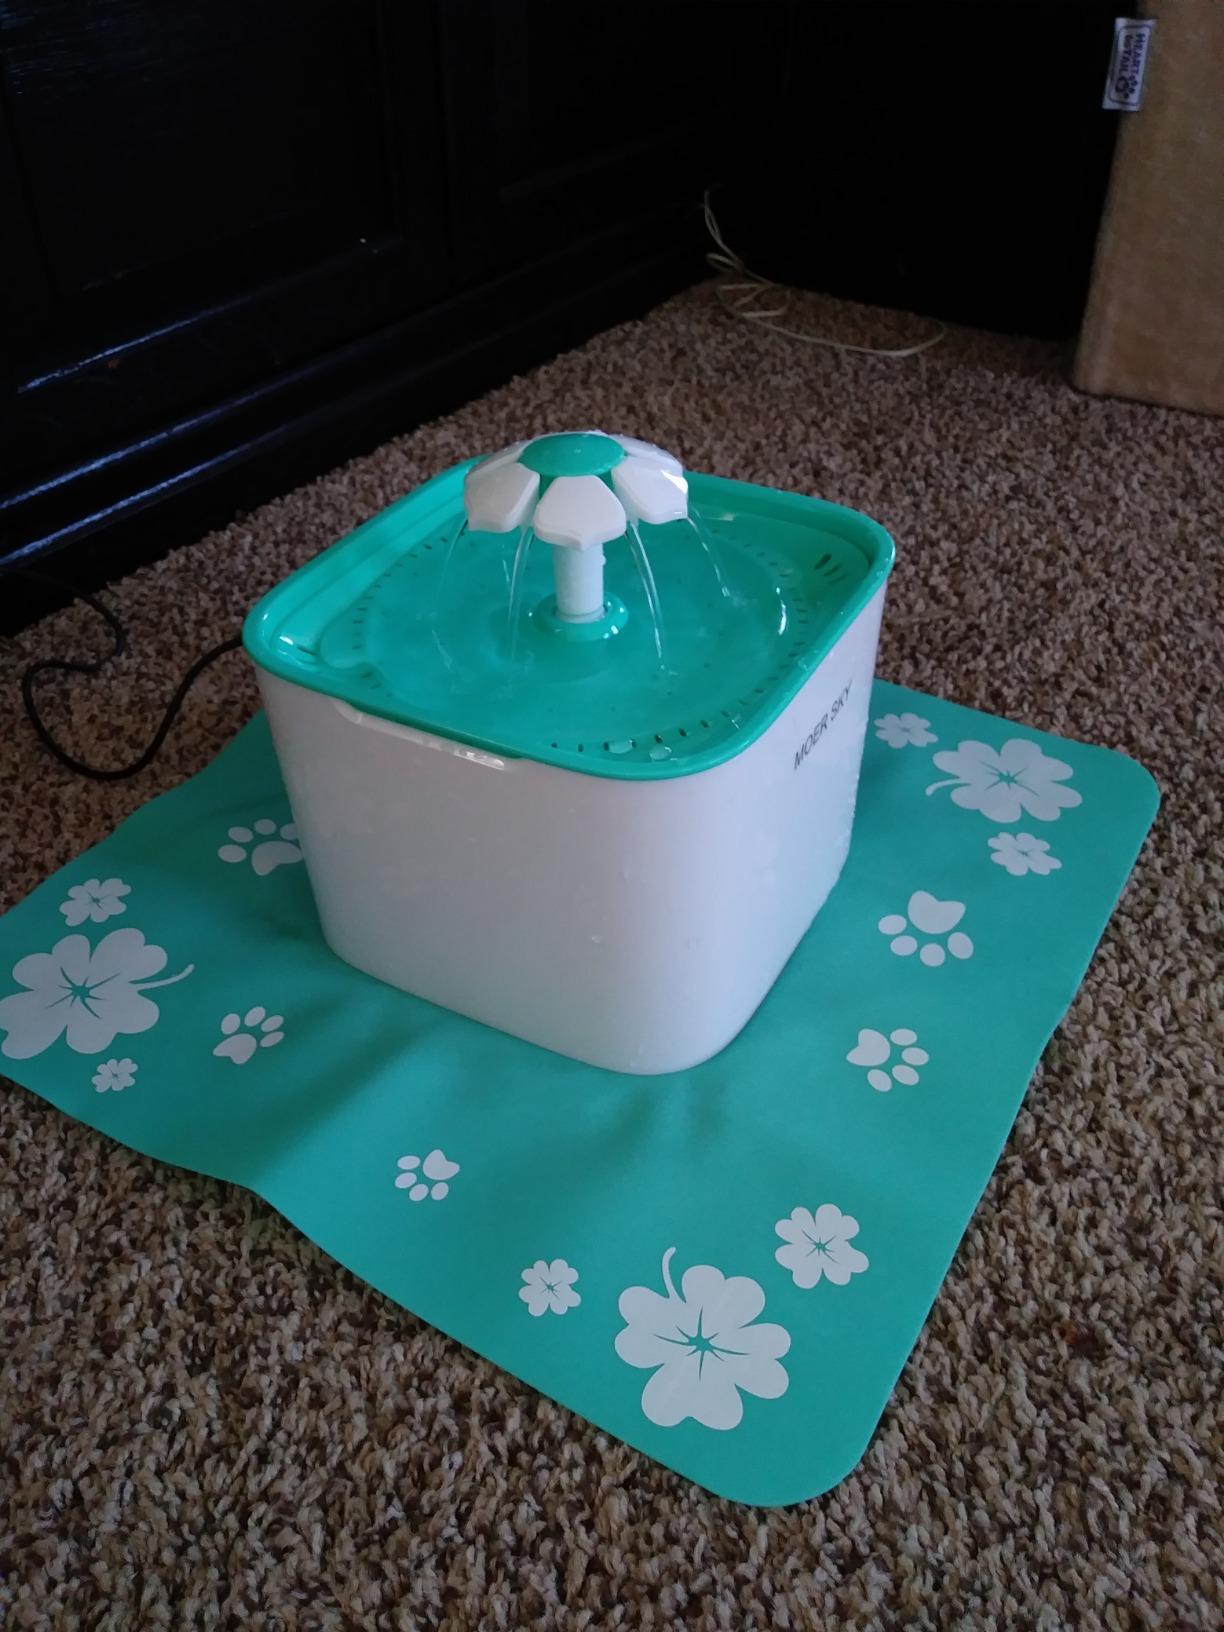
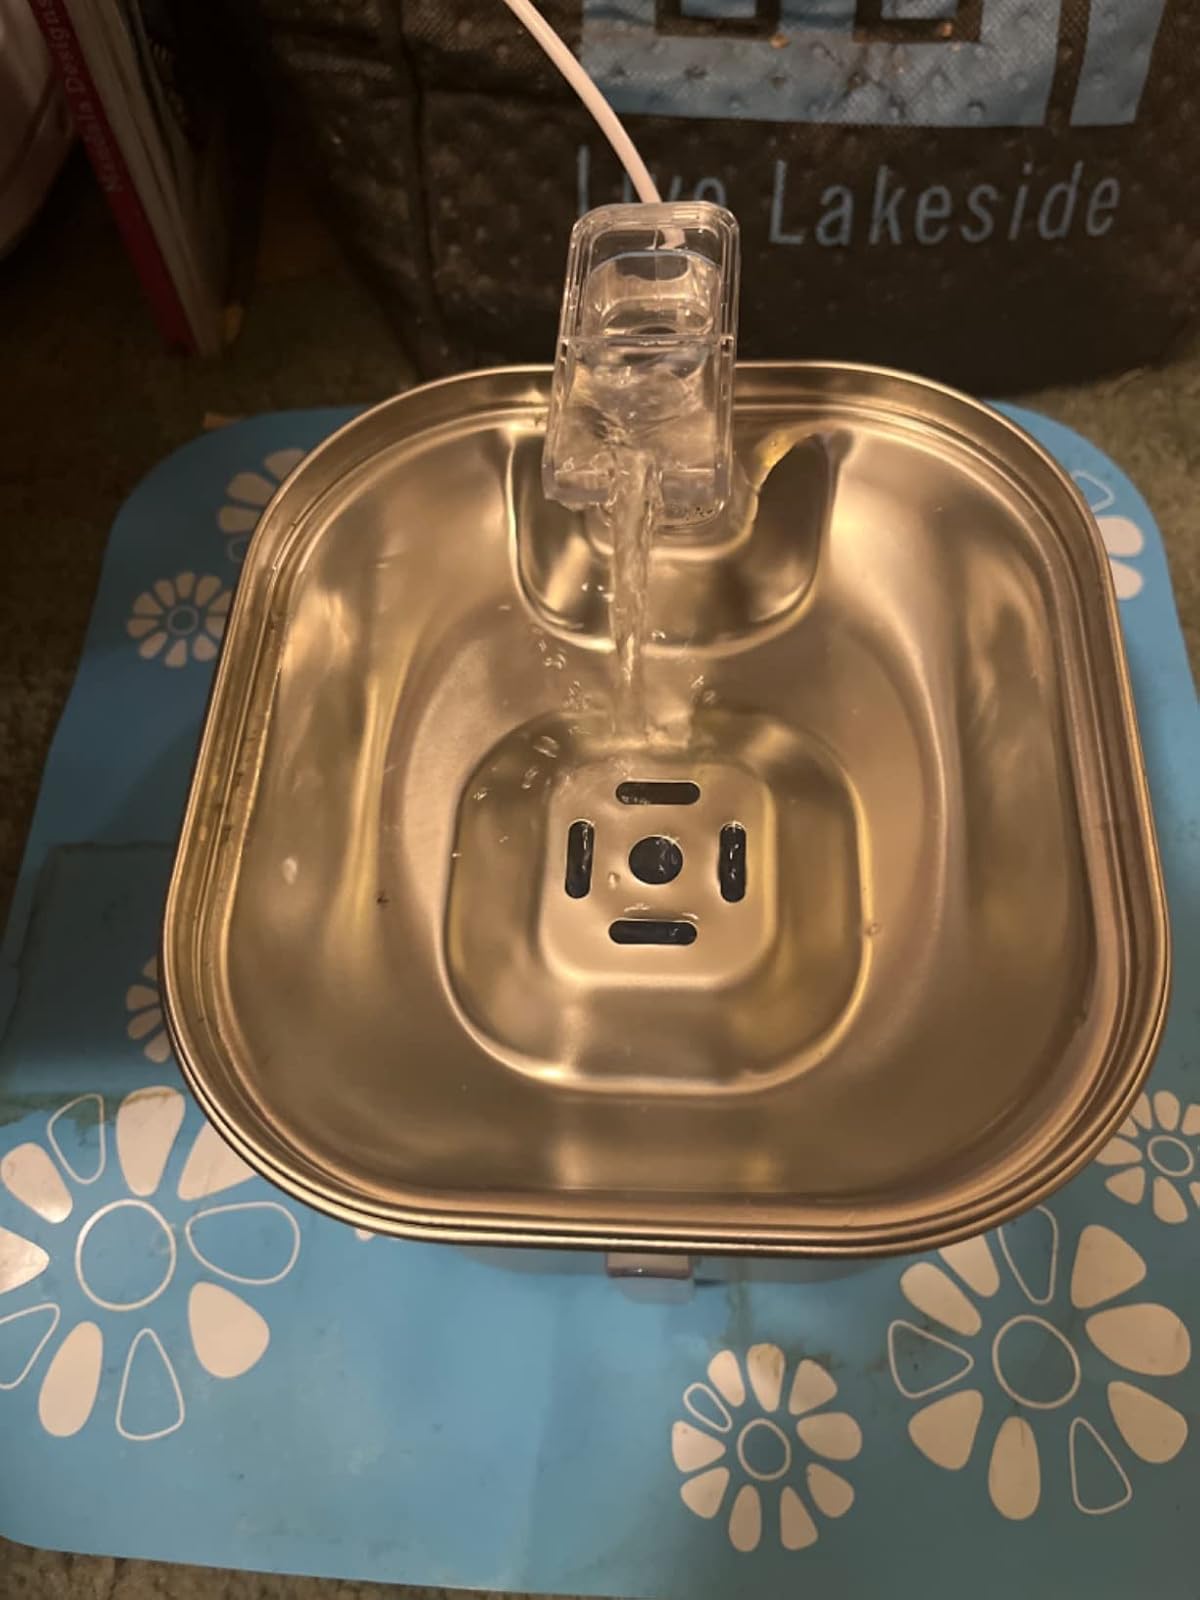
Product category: items_bowl
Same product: no